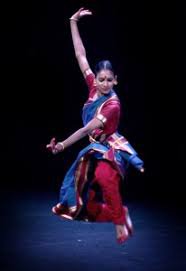
Dance form: kuchipudi